Sky position (RA, Dec in degrees): 168.334, 7.633
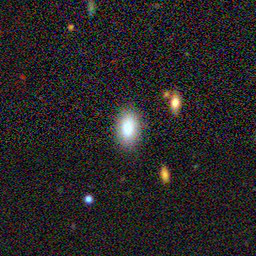
Galaxy morphology: In-between Round Smooth Galaxies